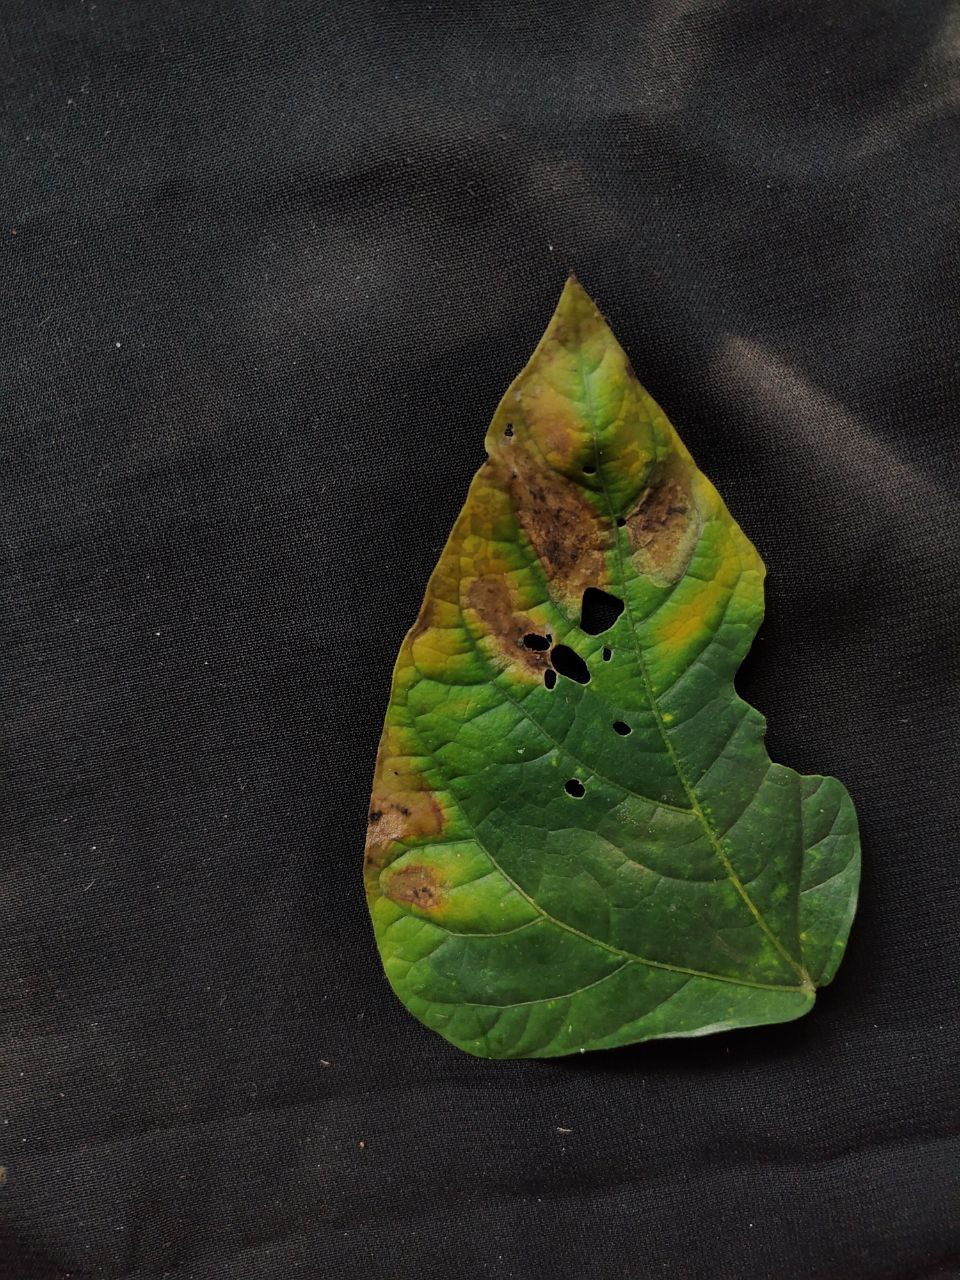
Crop: cowpea
Leaf condition: Bacterial wilt